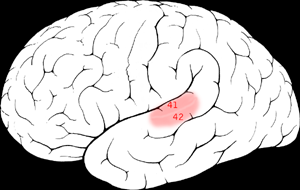
Psykose / Årsager til psykoser / Biologiske forklaringer
Det primære auditive cortexs placering
"Psykose, rent sprogligt oversat sindssygdom eller sindssyge, er et psykiatrisk begreb for en sindstilstand, hvor personen har mistet kontakten til ""virkeligheden"", dvs. vedkommendes tolkning af omverdenen er blevet privat i så høj en grad, at andre mennesker ikke ville kunne forstå det. Psykosen inddeles i daglig tale i to slags former: Hvis man er psykotisk, beskrives en tilstand, hvor man på grund af sygdom eller forgiftning har en svækket realitetssans. Eksempelvis er man psykotisk, hvis man har vrangforestillinger om at blive forfulgt eller har syns- eller hørehallucinationer. Ved en psykose lider man oftest under en sygdom som eksempelvis skizofreni eller paranoid psykose, omend også enklere tilstande som søvnmangel og forgiftninger kan give psykoser.